Teens in the Universe

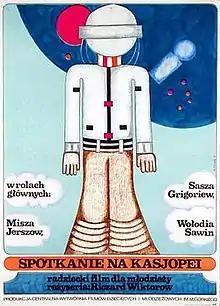

Teens in the Universe is a 1974 Soviet science fiction film directed by Richard Viktorov based on a script by Isai Kuznetsov and Avenir Zak about teenage space travelers. It was preceded by "Moscow-Cassiopeia" (1973), the first part.